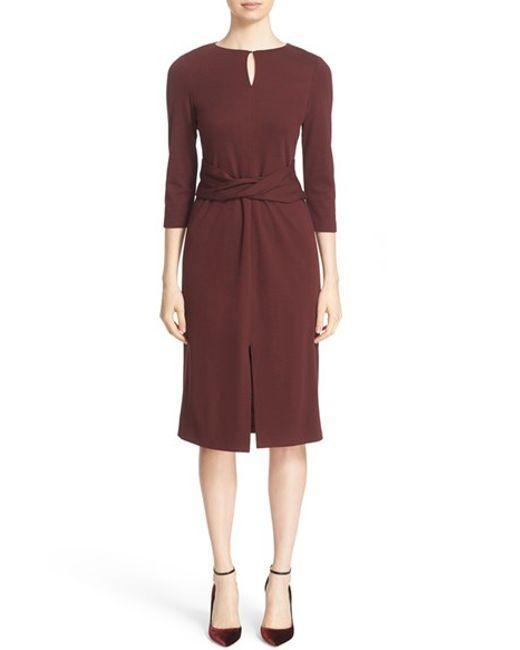
Damen superweiches Frottee-Langarm-Midikleid mit Rundhalsausschnitt und Bindeband vorne